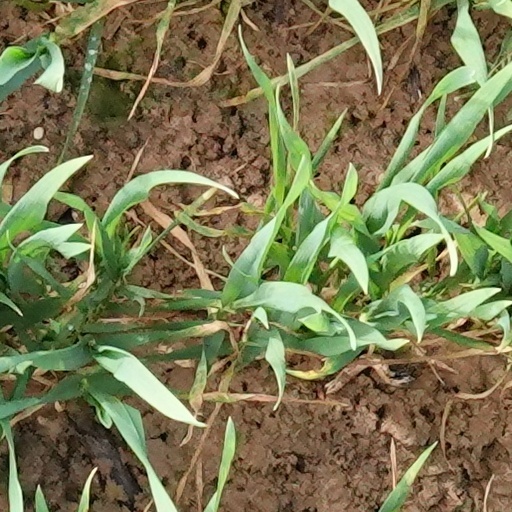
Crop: wheat